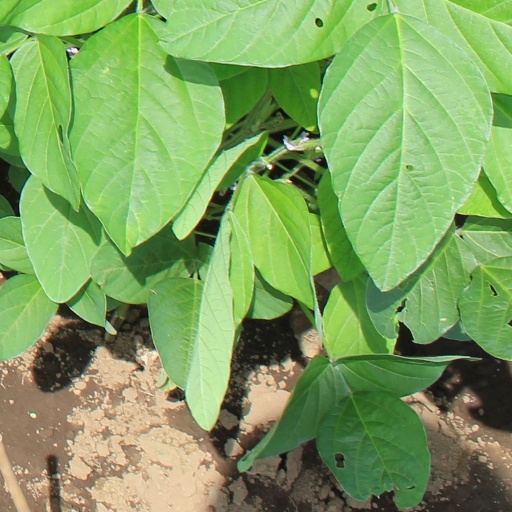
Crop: soybean